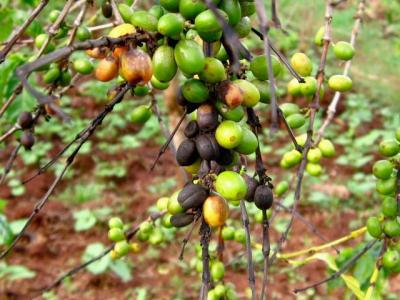
Plant: Coffee
Disease: coffee berry blotch